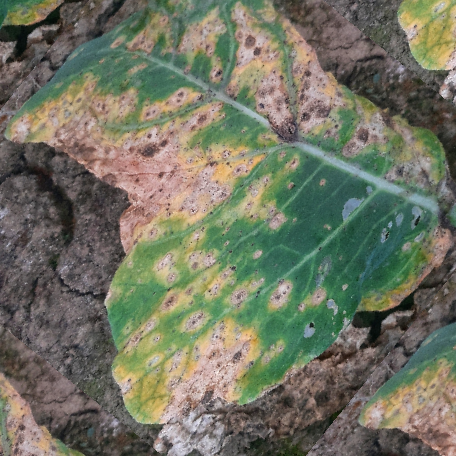
Label: Downy Mildew